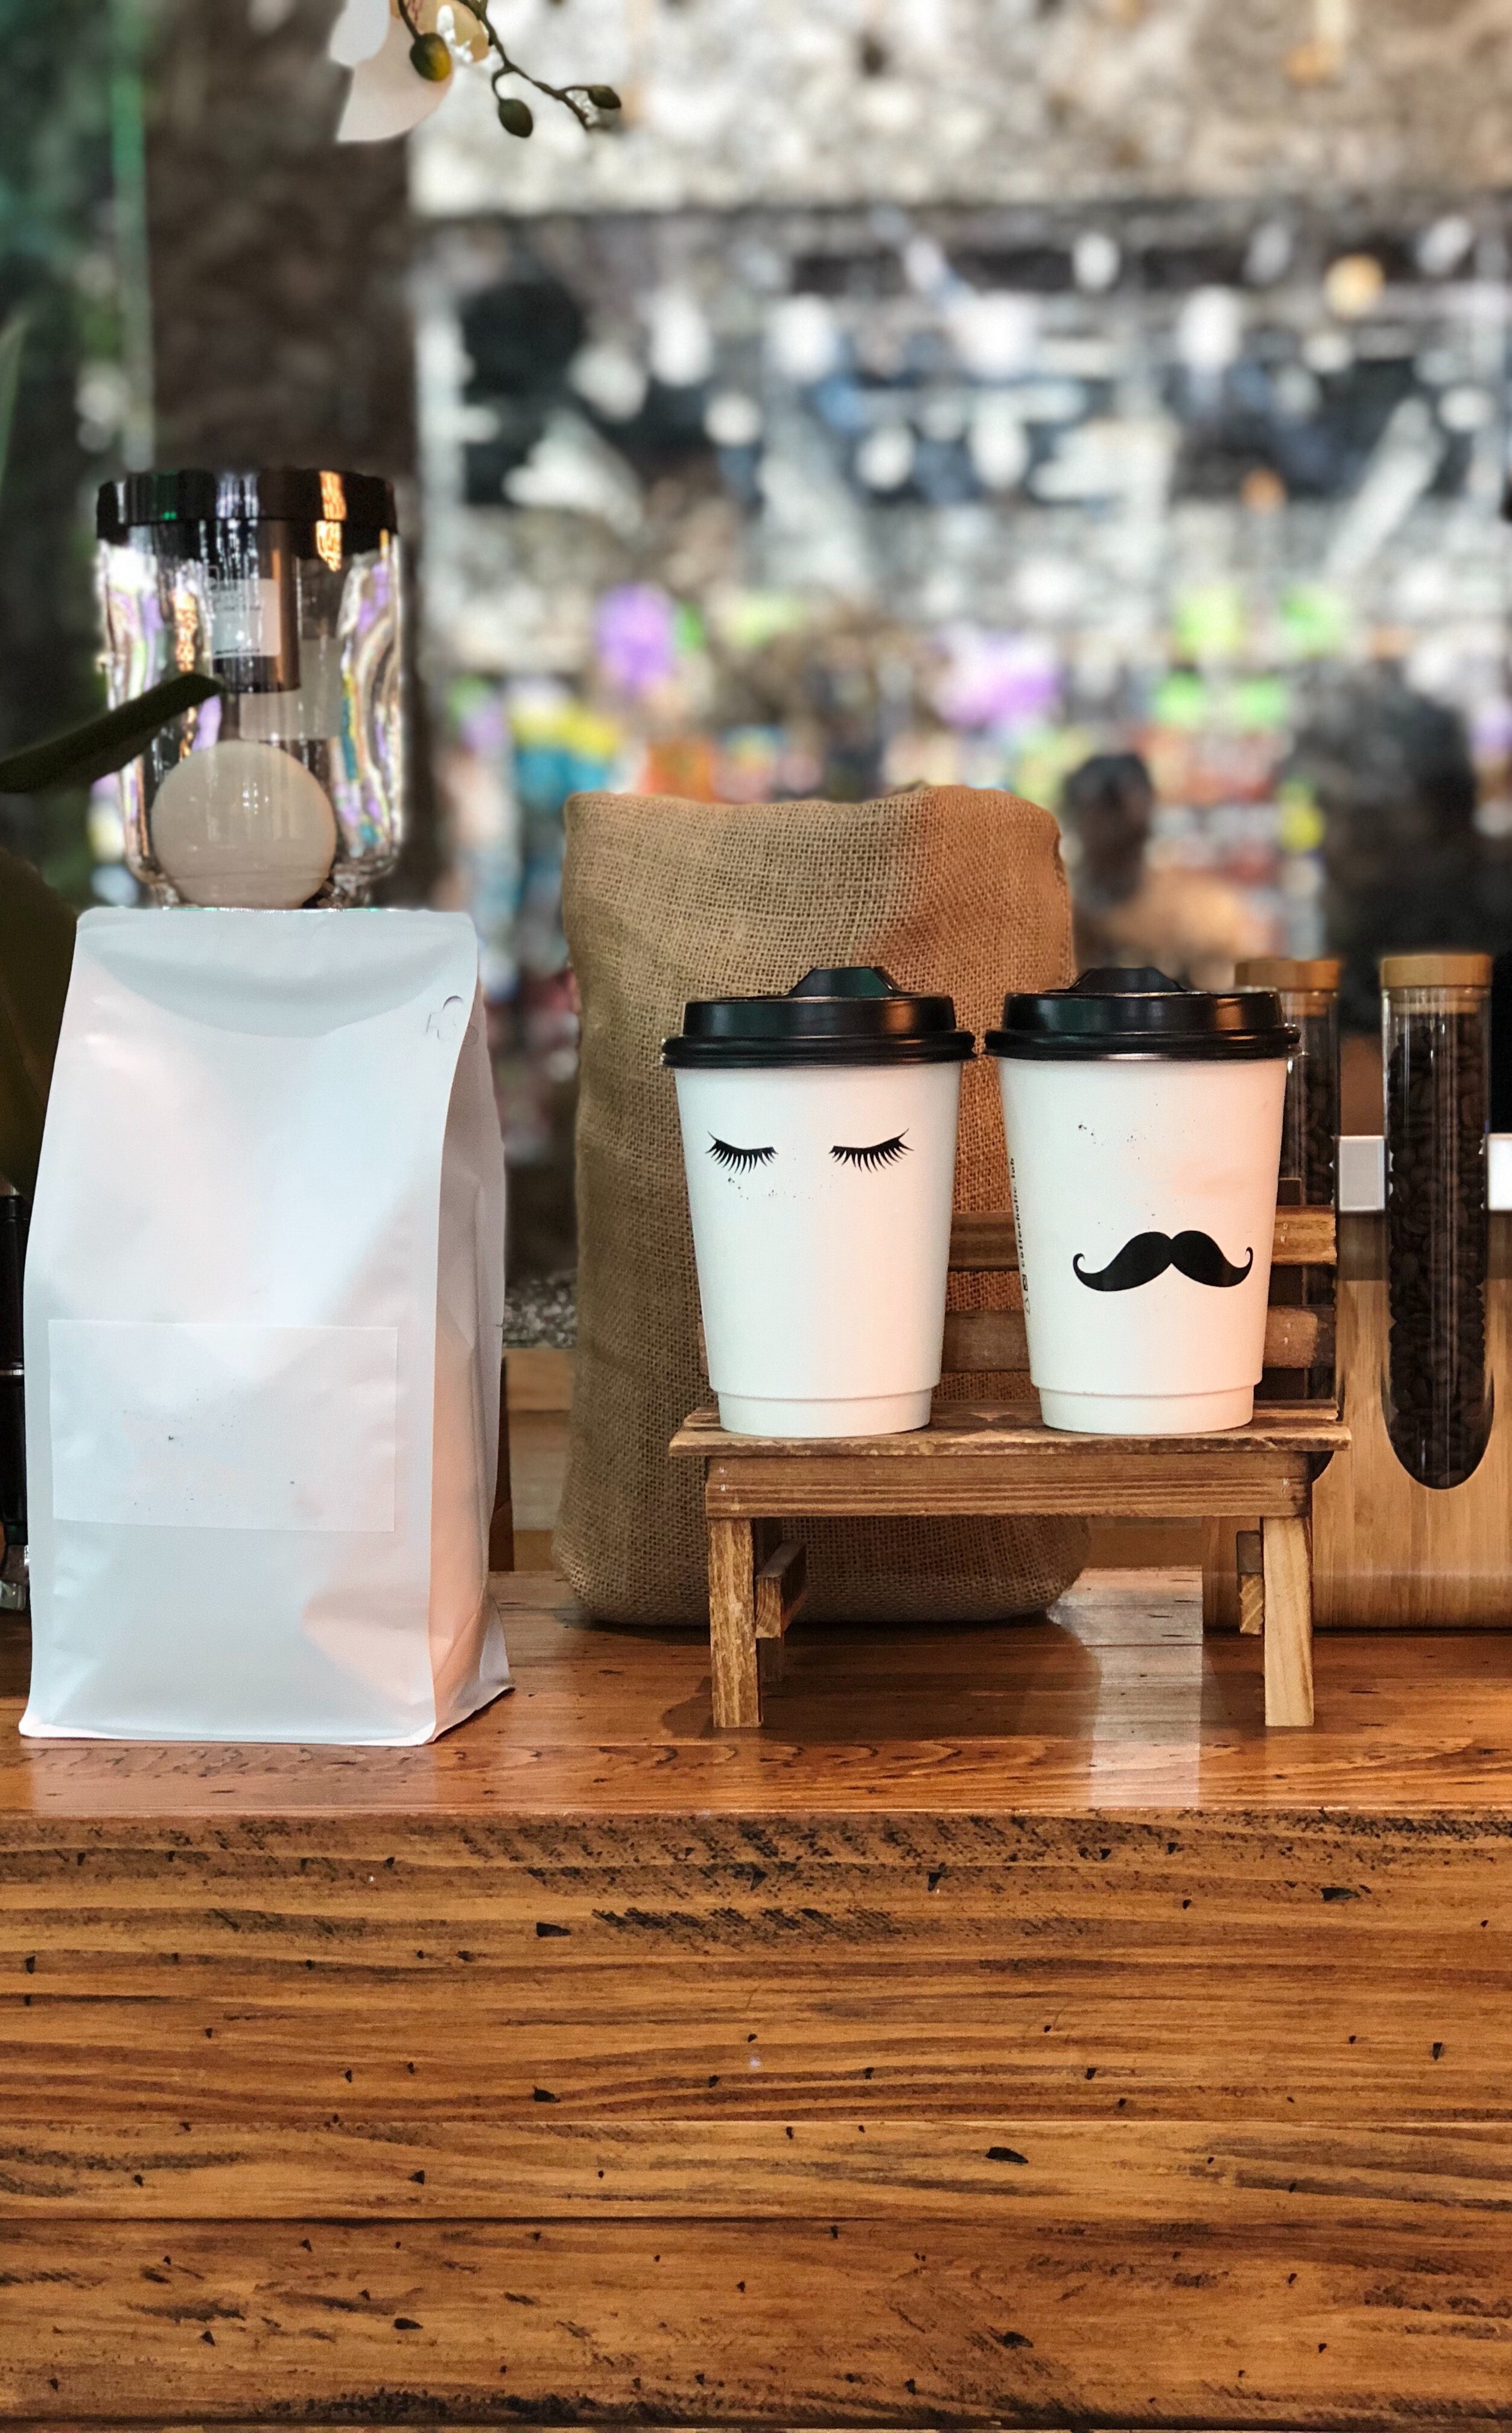
table, drink, coffee cup, furniture, drinkware, flooring, cup